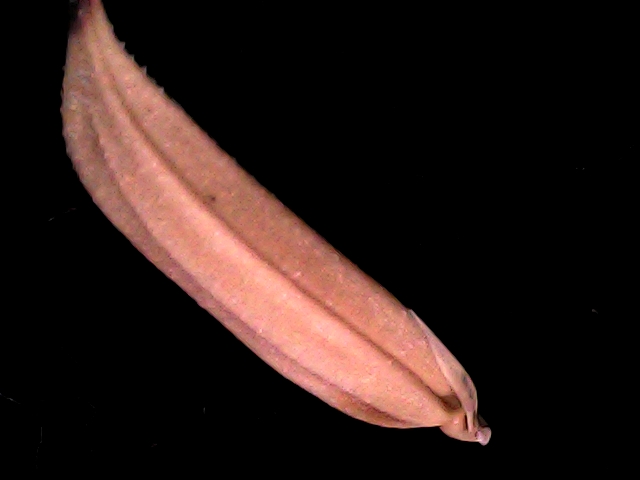
Rice variety: BD70